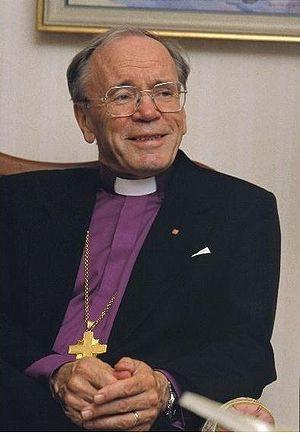
L'archidiocèse de Turku est le plus ancien diocèse de Finlande.